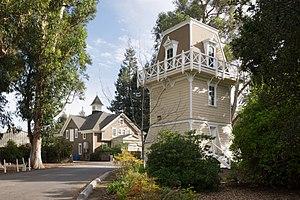
Atherton est une municipalité située dans le comté de San Mateo, en Californie, aux États-Unis. Elle fait partie de la Région de la baie de San Francisco. Selon le Bureau du recensement des États-Unis, sa superficie est de 13,07 km², dont 0,1 km² d'eau. Lors du recensement de 2010, sa population était de 6 914 habitants.